De Rode Ridder

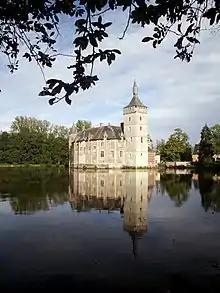
The Castle of Horst

One recurring character is Bahaal, the Prince of Darkness. An evil creature, initially mortal and slain by King Arthur, he returned as a demonic nemesis. Often, Johan's magic-using antagonists are revealed to be working for him. Galaxa, the Faerie of Light is a benevolent creature first seen in "De toverspiegel". In this comic, Johan fell in love with her, but because of Bahaal's actions she can no longer stay in the real world for longer than a few moments. Demonia is Bahaal's henchwoman. Beautiful and malicious, she regularly clashes with Johan. Still, some romantic tension has been suggested between the two.